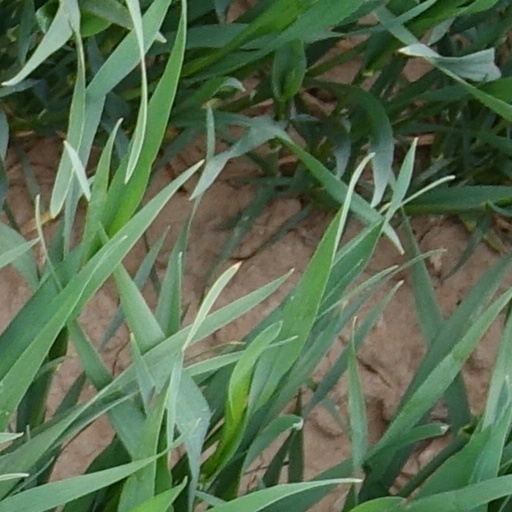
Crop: wheat